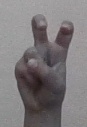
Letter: toot